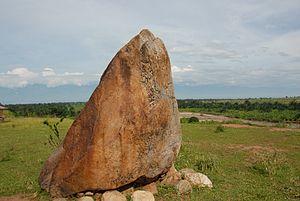
Le Burundi, en forme longue la république du Burundi, en kirundi : Republika y'Uburundi, en anglais : Republic of Burundi, est un pays d'Afrique de l'Est sans accès à la mer, mais possédant un grand rivage sur le lac Tanganyika, situé dans la région des Grands Lacs et entouré par la République démocratique du Congo à l'ouest, le Rwanda au nord, et la Tanzanie à l'est et au sud. Sa capitale est, depuis le 4 février 2019, Gitega. Bujumbura, ancienne capitale et ville la plus peuplée du pays, est la capitale économique.